Moorish Revival architecture

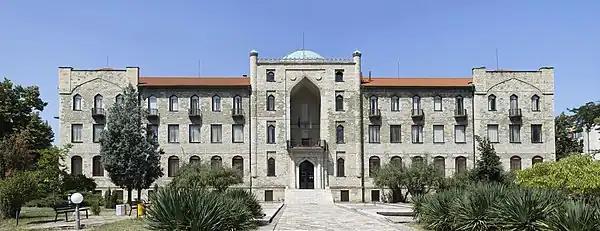
Regional historical museum in Kardzhali in Bulgaria

Although Carlo Bugatti employed Moorish arcading among the exotic features of his furniture, shown at the 1902 exhibition at Turin, by that time the Moorish Revival was very much on the wane almost everywhere. A notable exception was Imperial Russia, where the shell-encrusted in Moscow (a stylisation of the Pena Palace in Sintra), the Neo-Mamluk Dulber palace in Koreiz, and the palace in Likani exemplified the continuing development of the style.